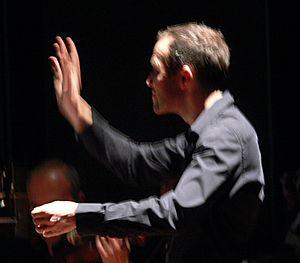
Michael Hofstetter, né le 6 septembre 1963 à Munich, est un chef d'orchestre allemand spécialiste de la musique baroque.
25 janvier : la Symphonie nᵒ 8 de Karl Amadeus Hartmann, créée par Rafael Kubelik à Cologne.